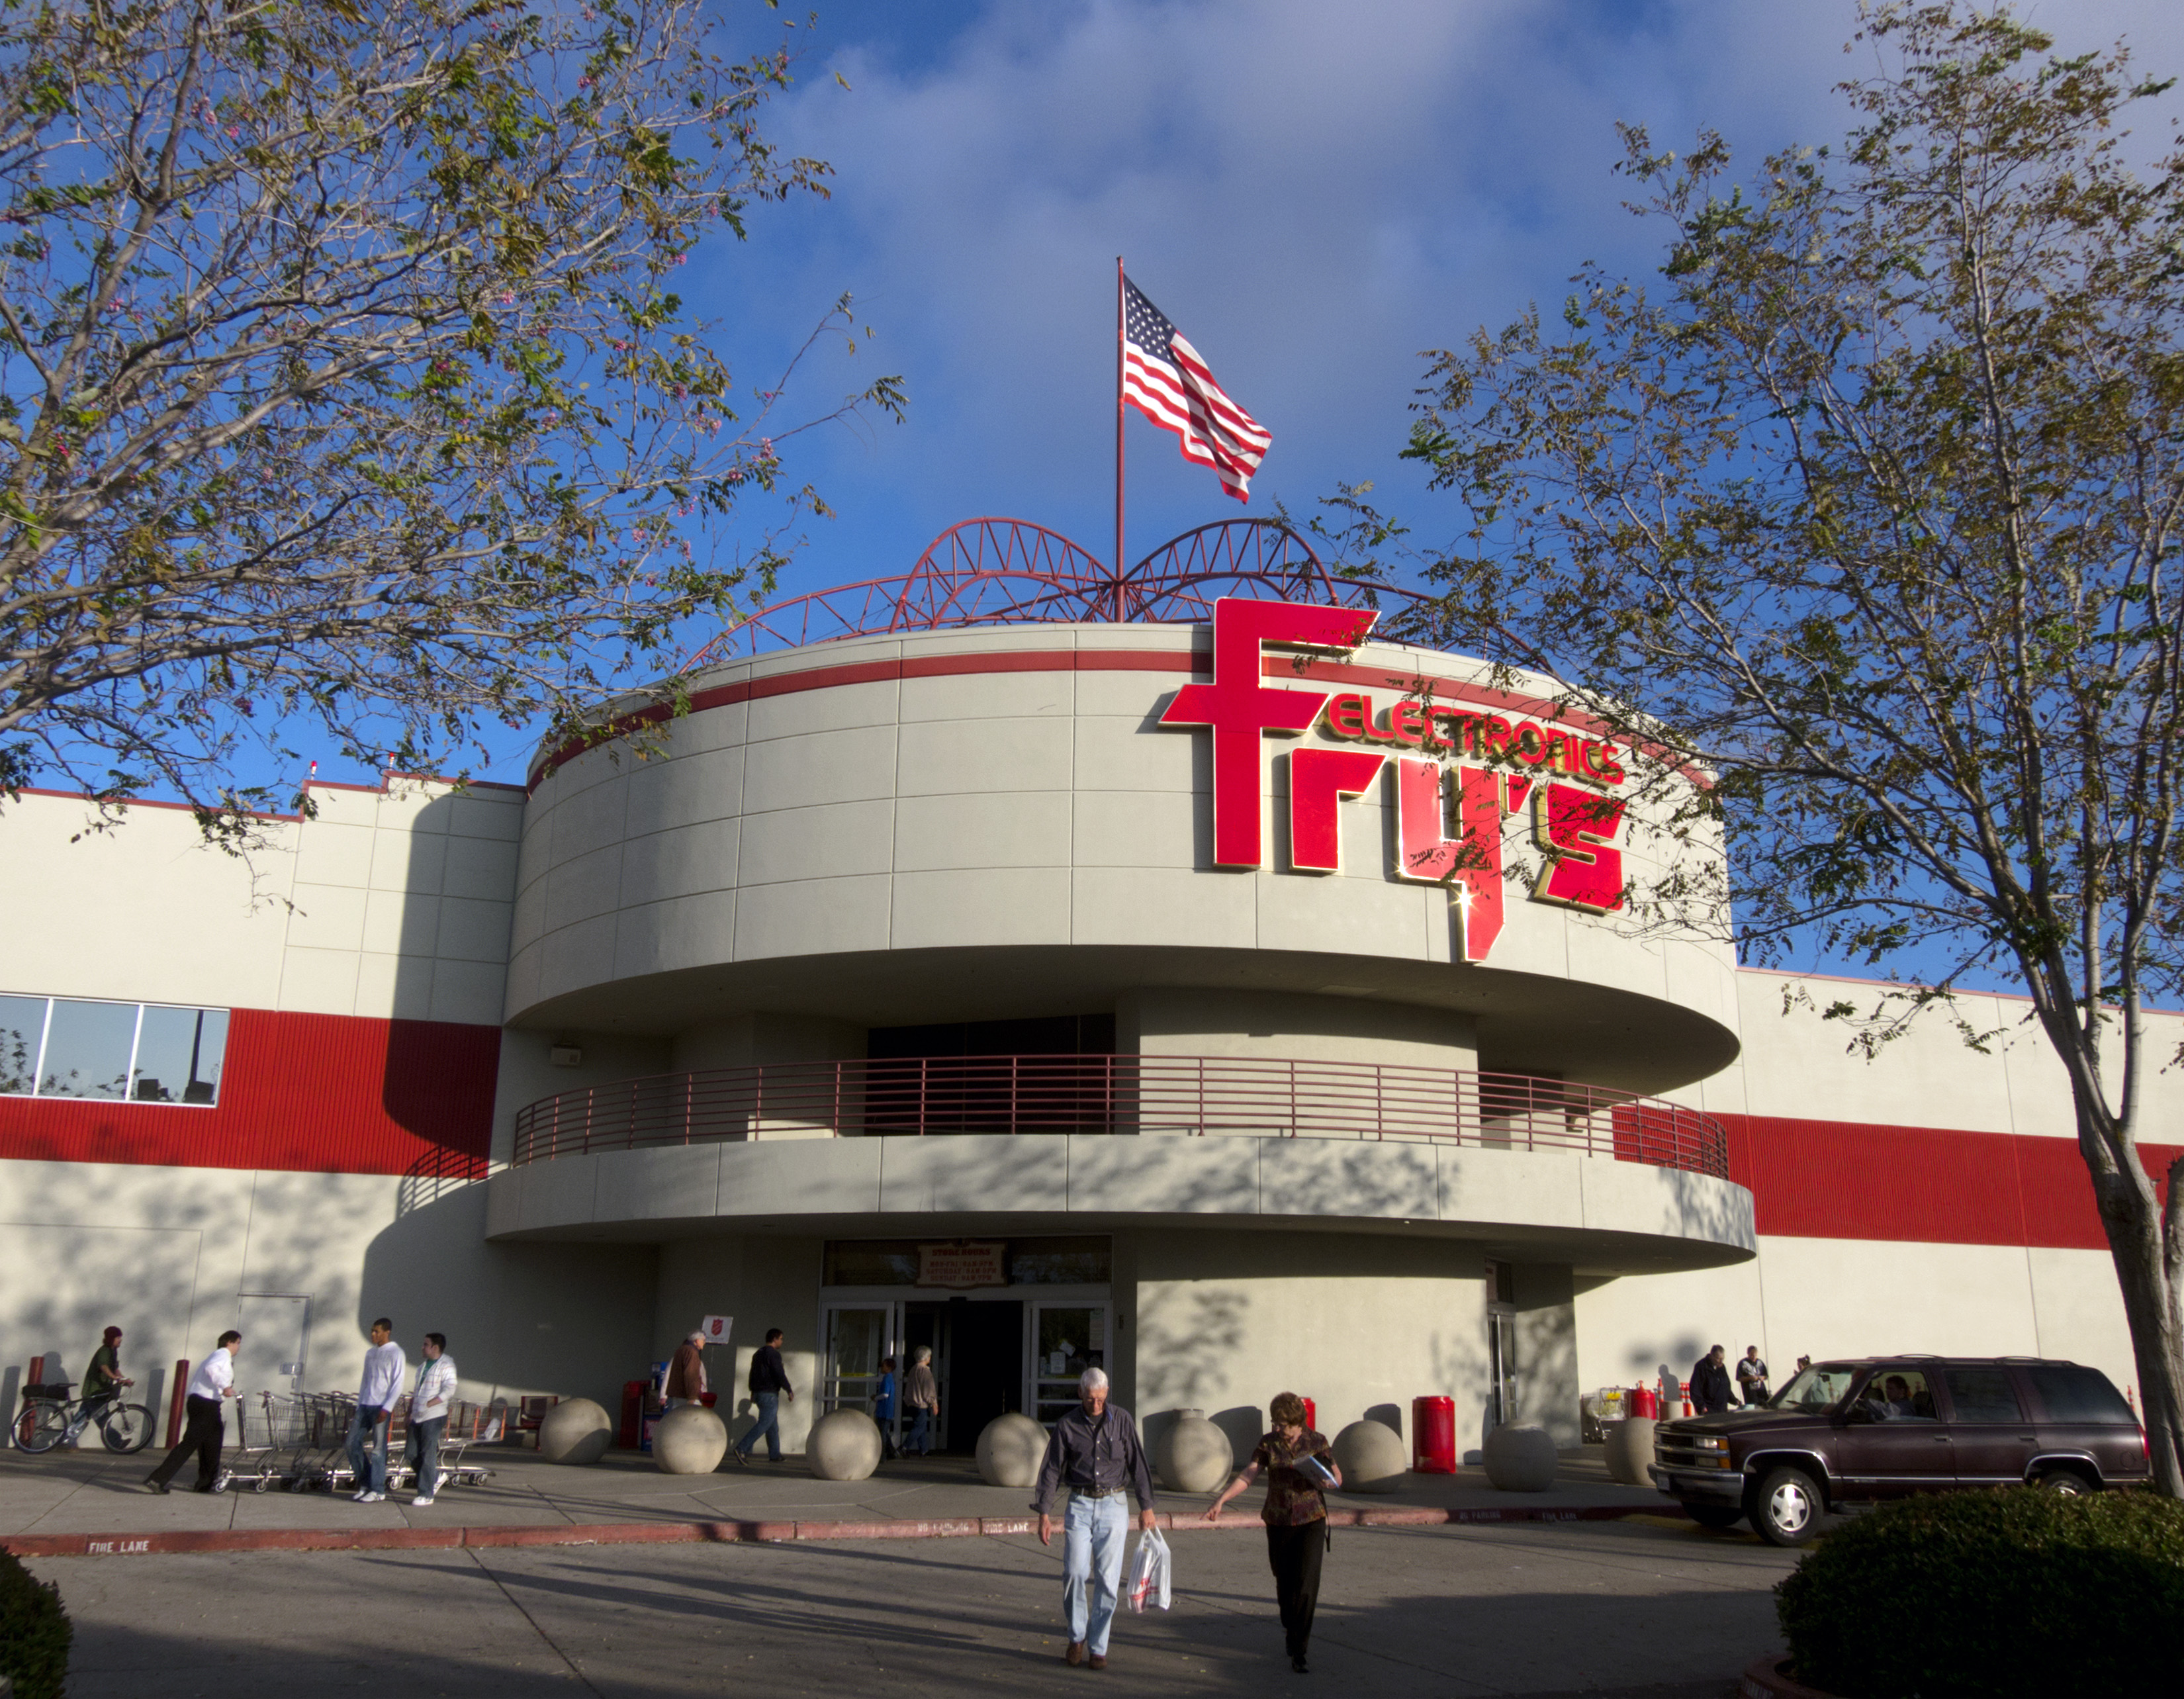
architecture, structure, downtown, stadium, theatre, arena, retail, shopping mall, sport venue